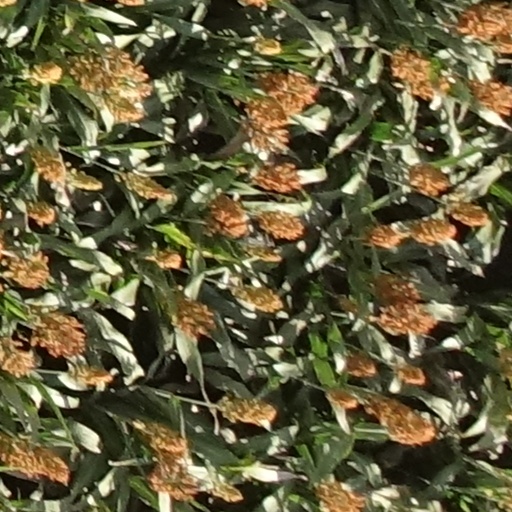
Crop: sorghum